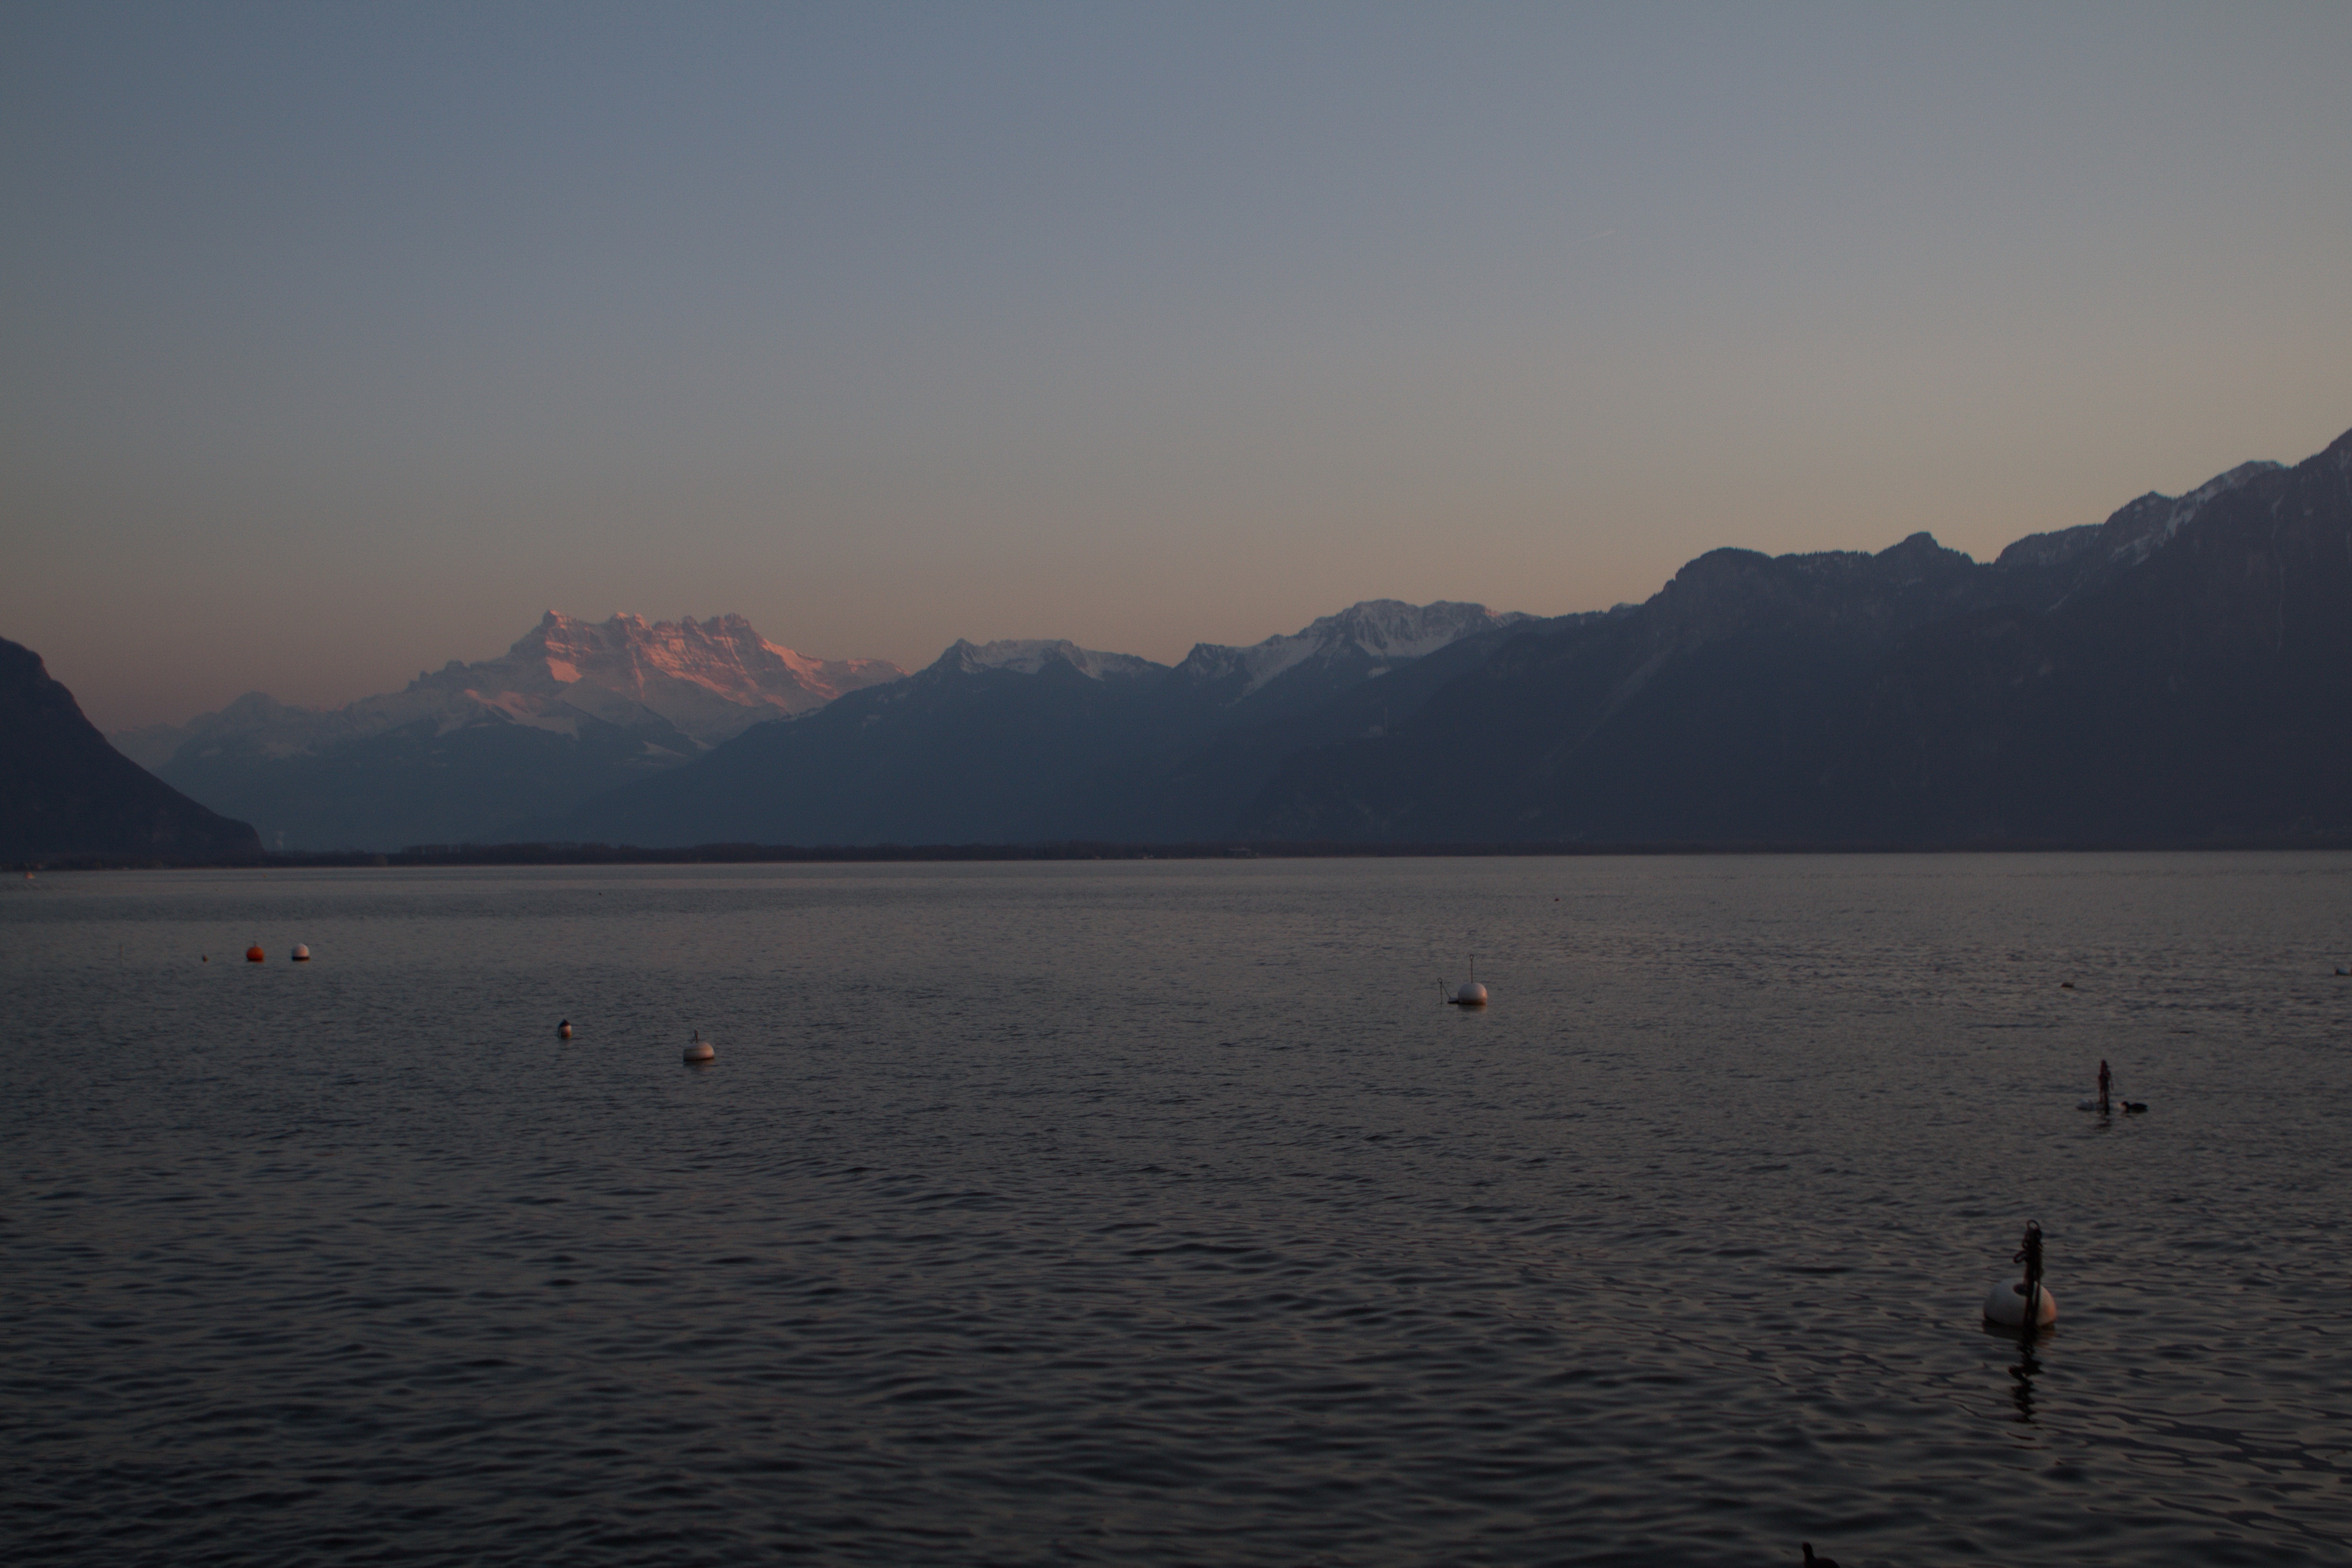
sea, coast, horizon, mountain, sunrise, sunset, morning, lake, dawn, dusk, evening, vehicle, bay, reservoir, body of water, loch, atmospheric phenomenon